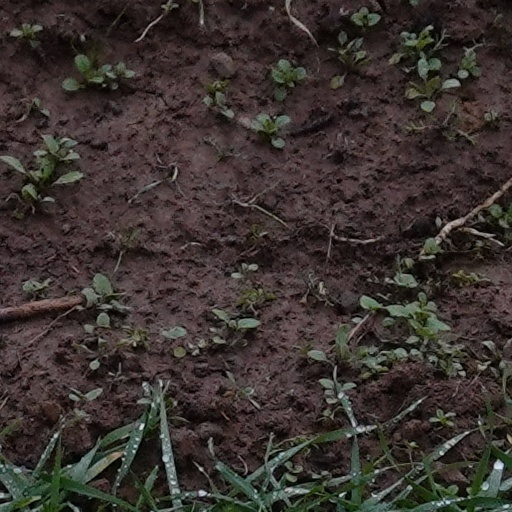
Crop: wheat